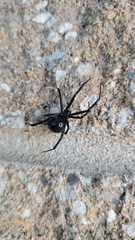
Species: Lactrodectus_hesperus